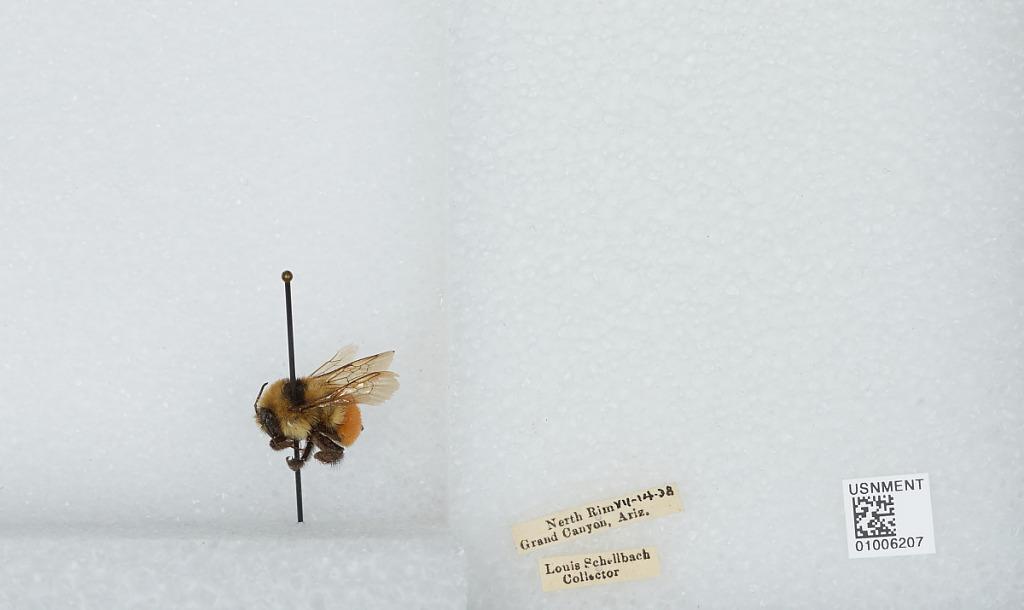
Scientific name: Bombus (Pyrobombus) huntii Greene
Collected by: L. Schellbach
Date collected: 1938-7-14
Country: United States
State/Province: Arizona
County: Coconino
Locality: North Rim, Grand Canyon
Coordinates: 36.2106, -112.061